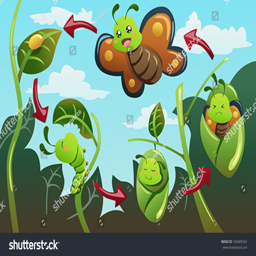
a vector illustration of life cycle of the butterfly